Montagne Sainte-Victoire

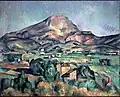
"Mont Sainte-Victoire and the Viaduct of the Arc River Valley", Paul Cézanne 1882-5

In addition to Cézanne, Montagne Saint-Victoire has been a source of inspiration for other artists, for example: